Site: brandenburg
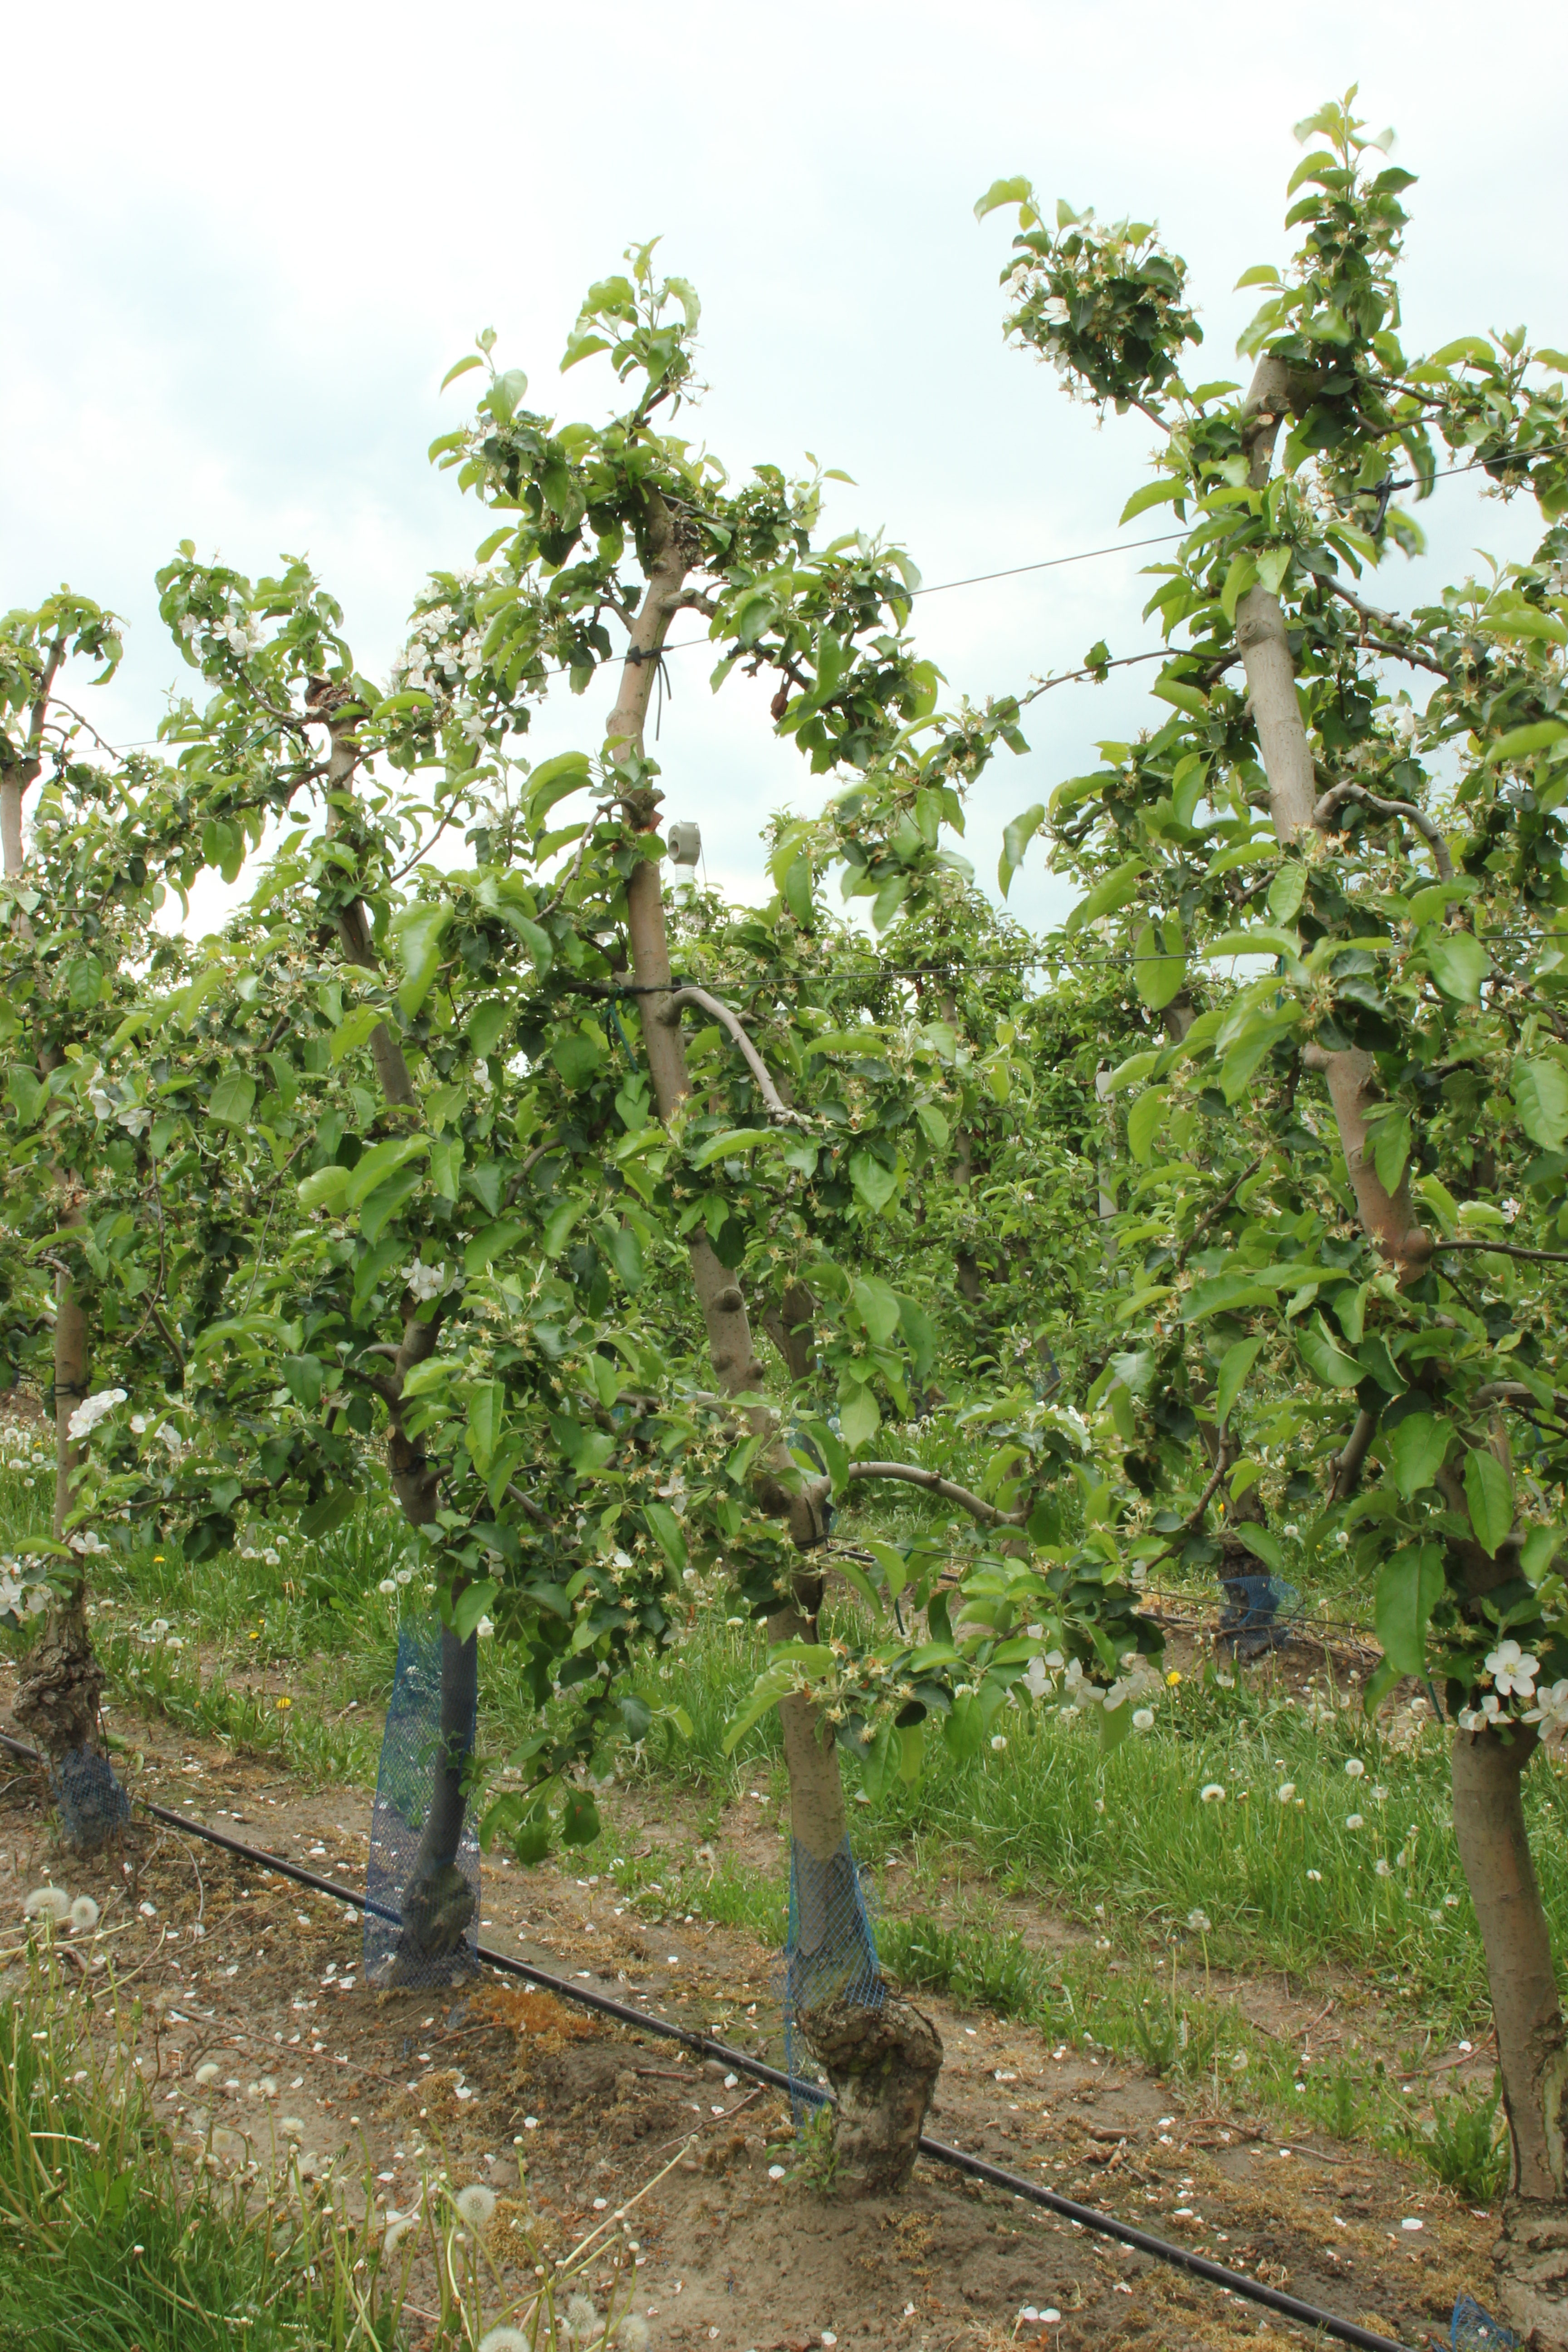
Growth stage (BBCH 67): Flowering